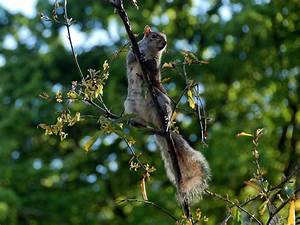
Label: squirrel